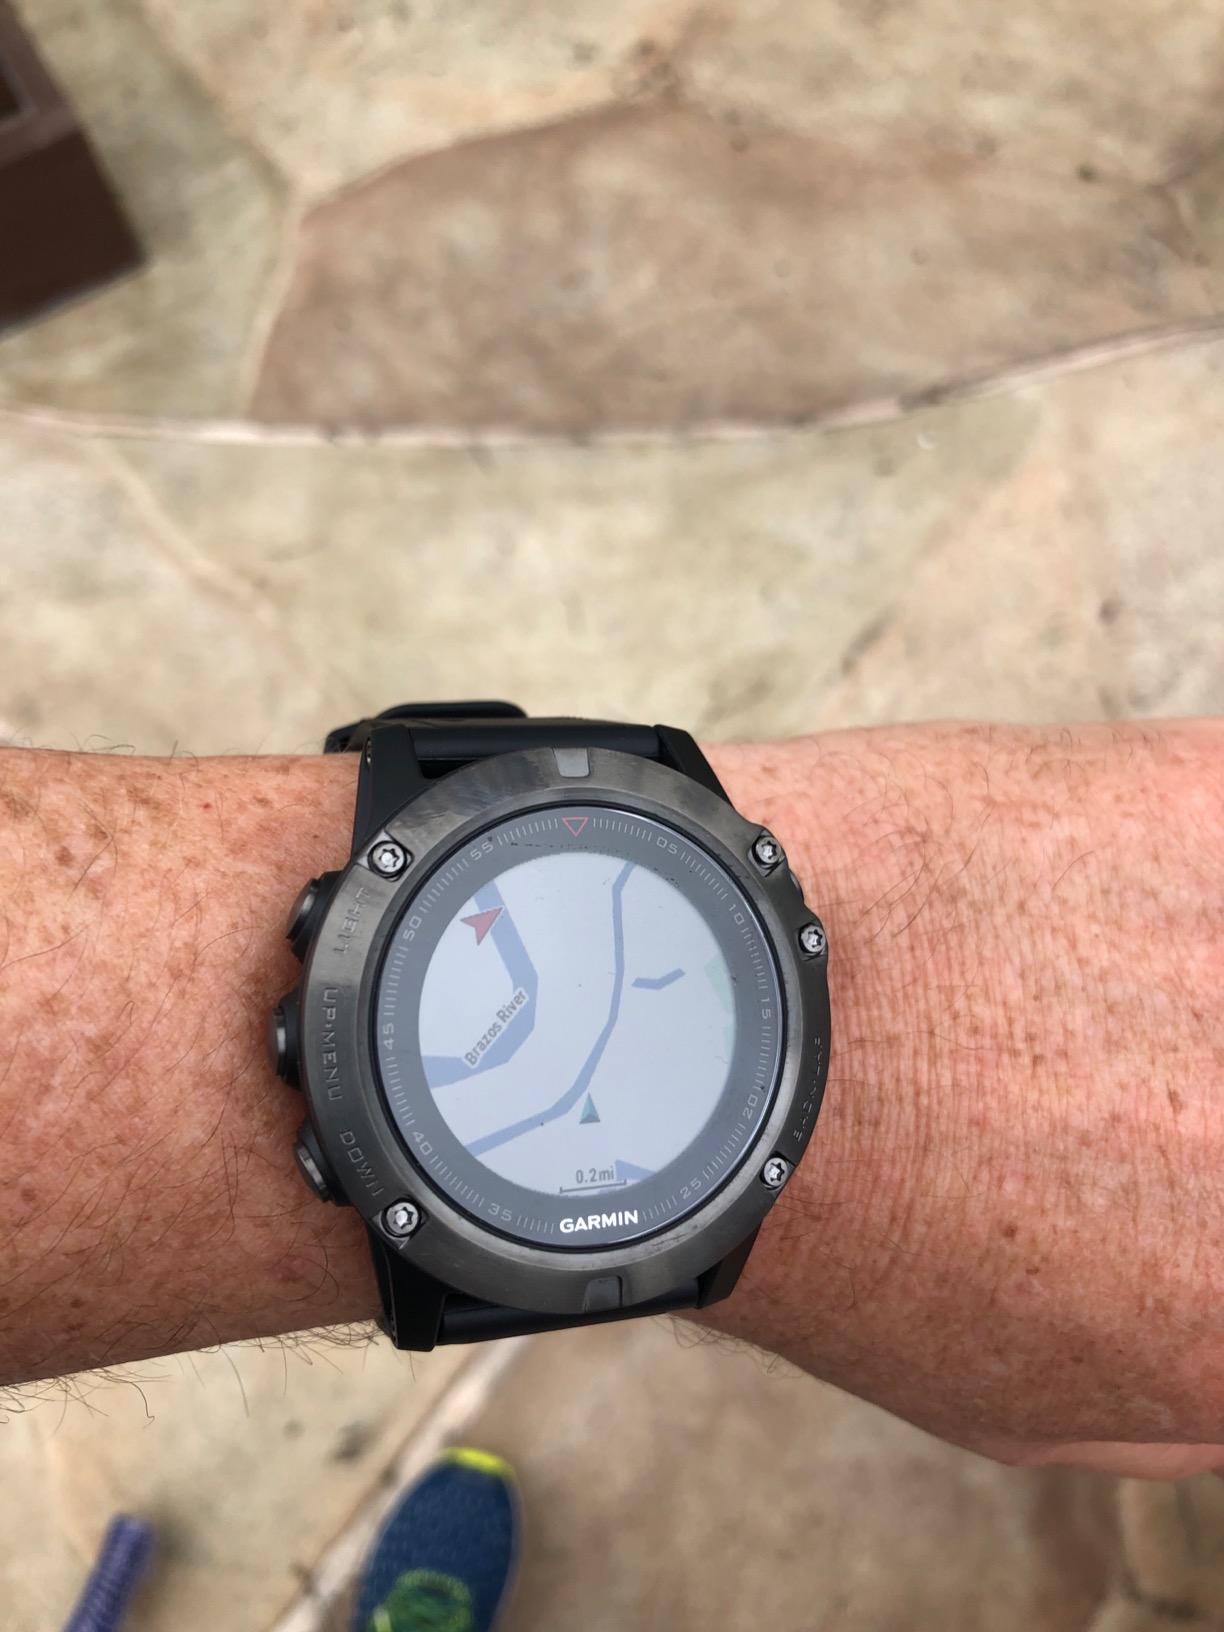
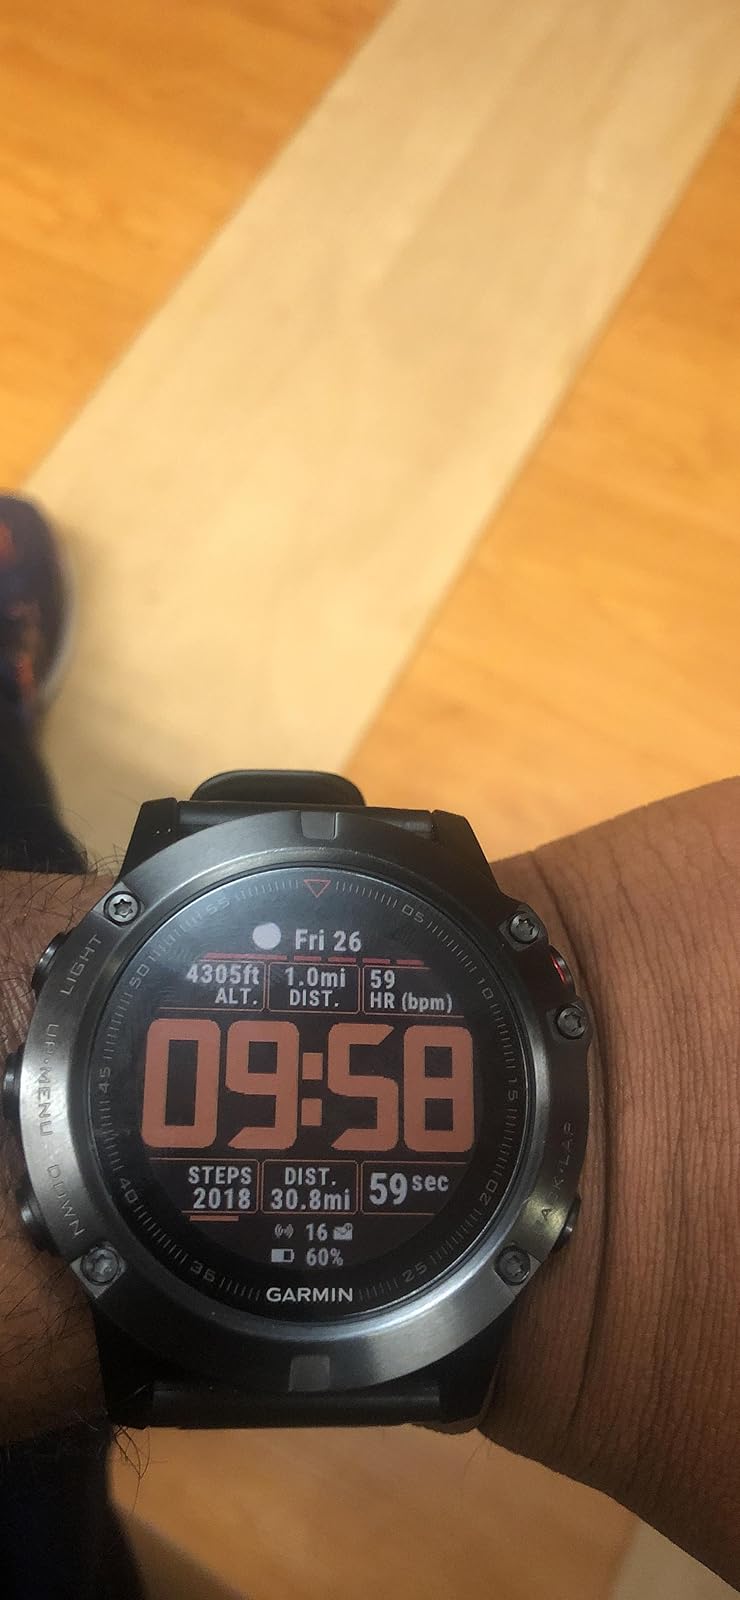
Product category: smartwatch
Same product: yes